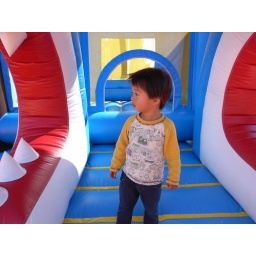
They enjoyed a lot in a jumping house at a patch in Sunnyvale.